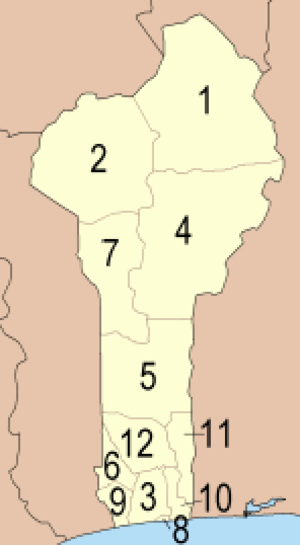
La subdivision administrative du Bénin date du 15 janvier 1999.